Education in the Philippines during Spanish rule

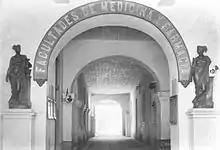
Entrance to the Pharmacy and Medicine classrooms of the Colegio de San José

In 1610, Tomas Pinpin a Filipino printer, writer and publisher, who is sometimes referred as the "Patriarch of Filipino Printing", wrote his famous "Librong Pagaaralan nang manga Tagalog nang Uicang Castilla", that was meant to help Filipinos learn the Spanish language. The prologue read: